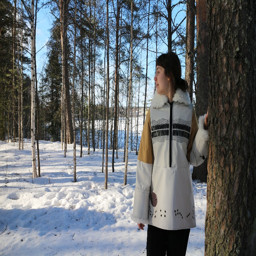
a woman wearing a jacket in snow covered woods , standing next to a tree .